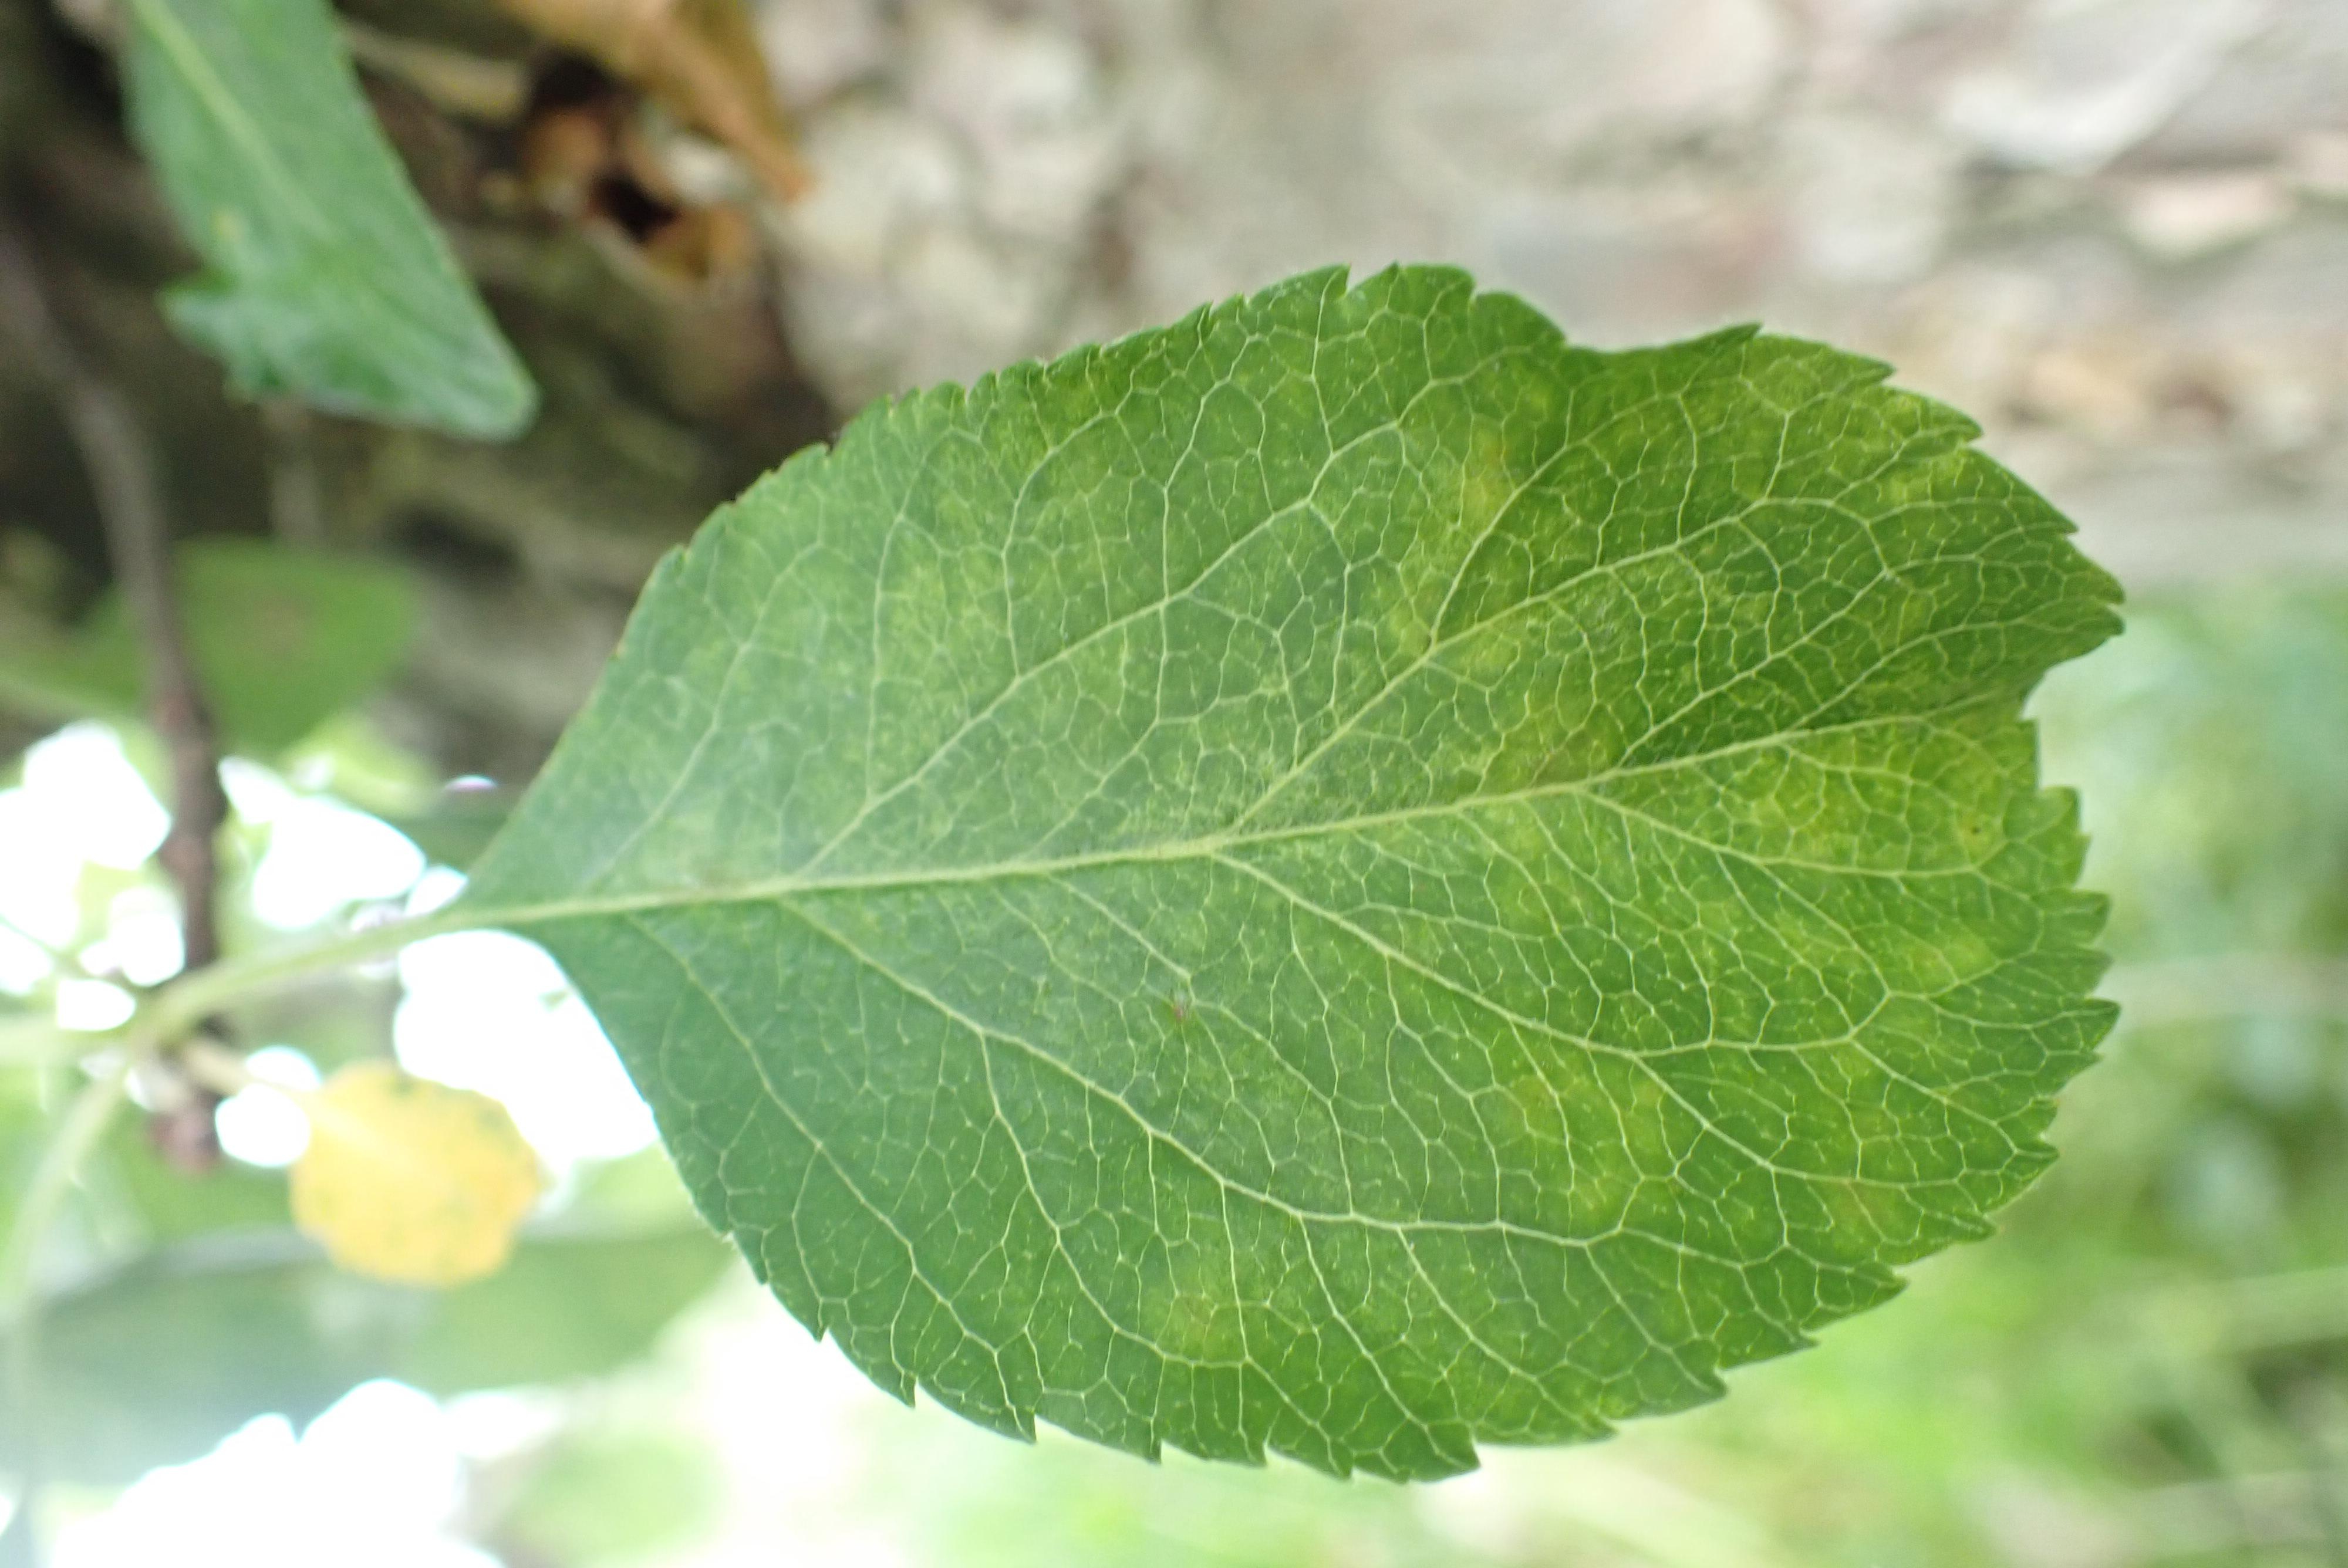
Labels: scab